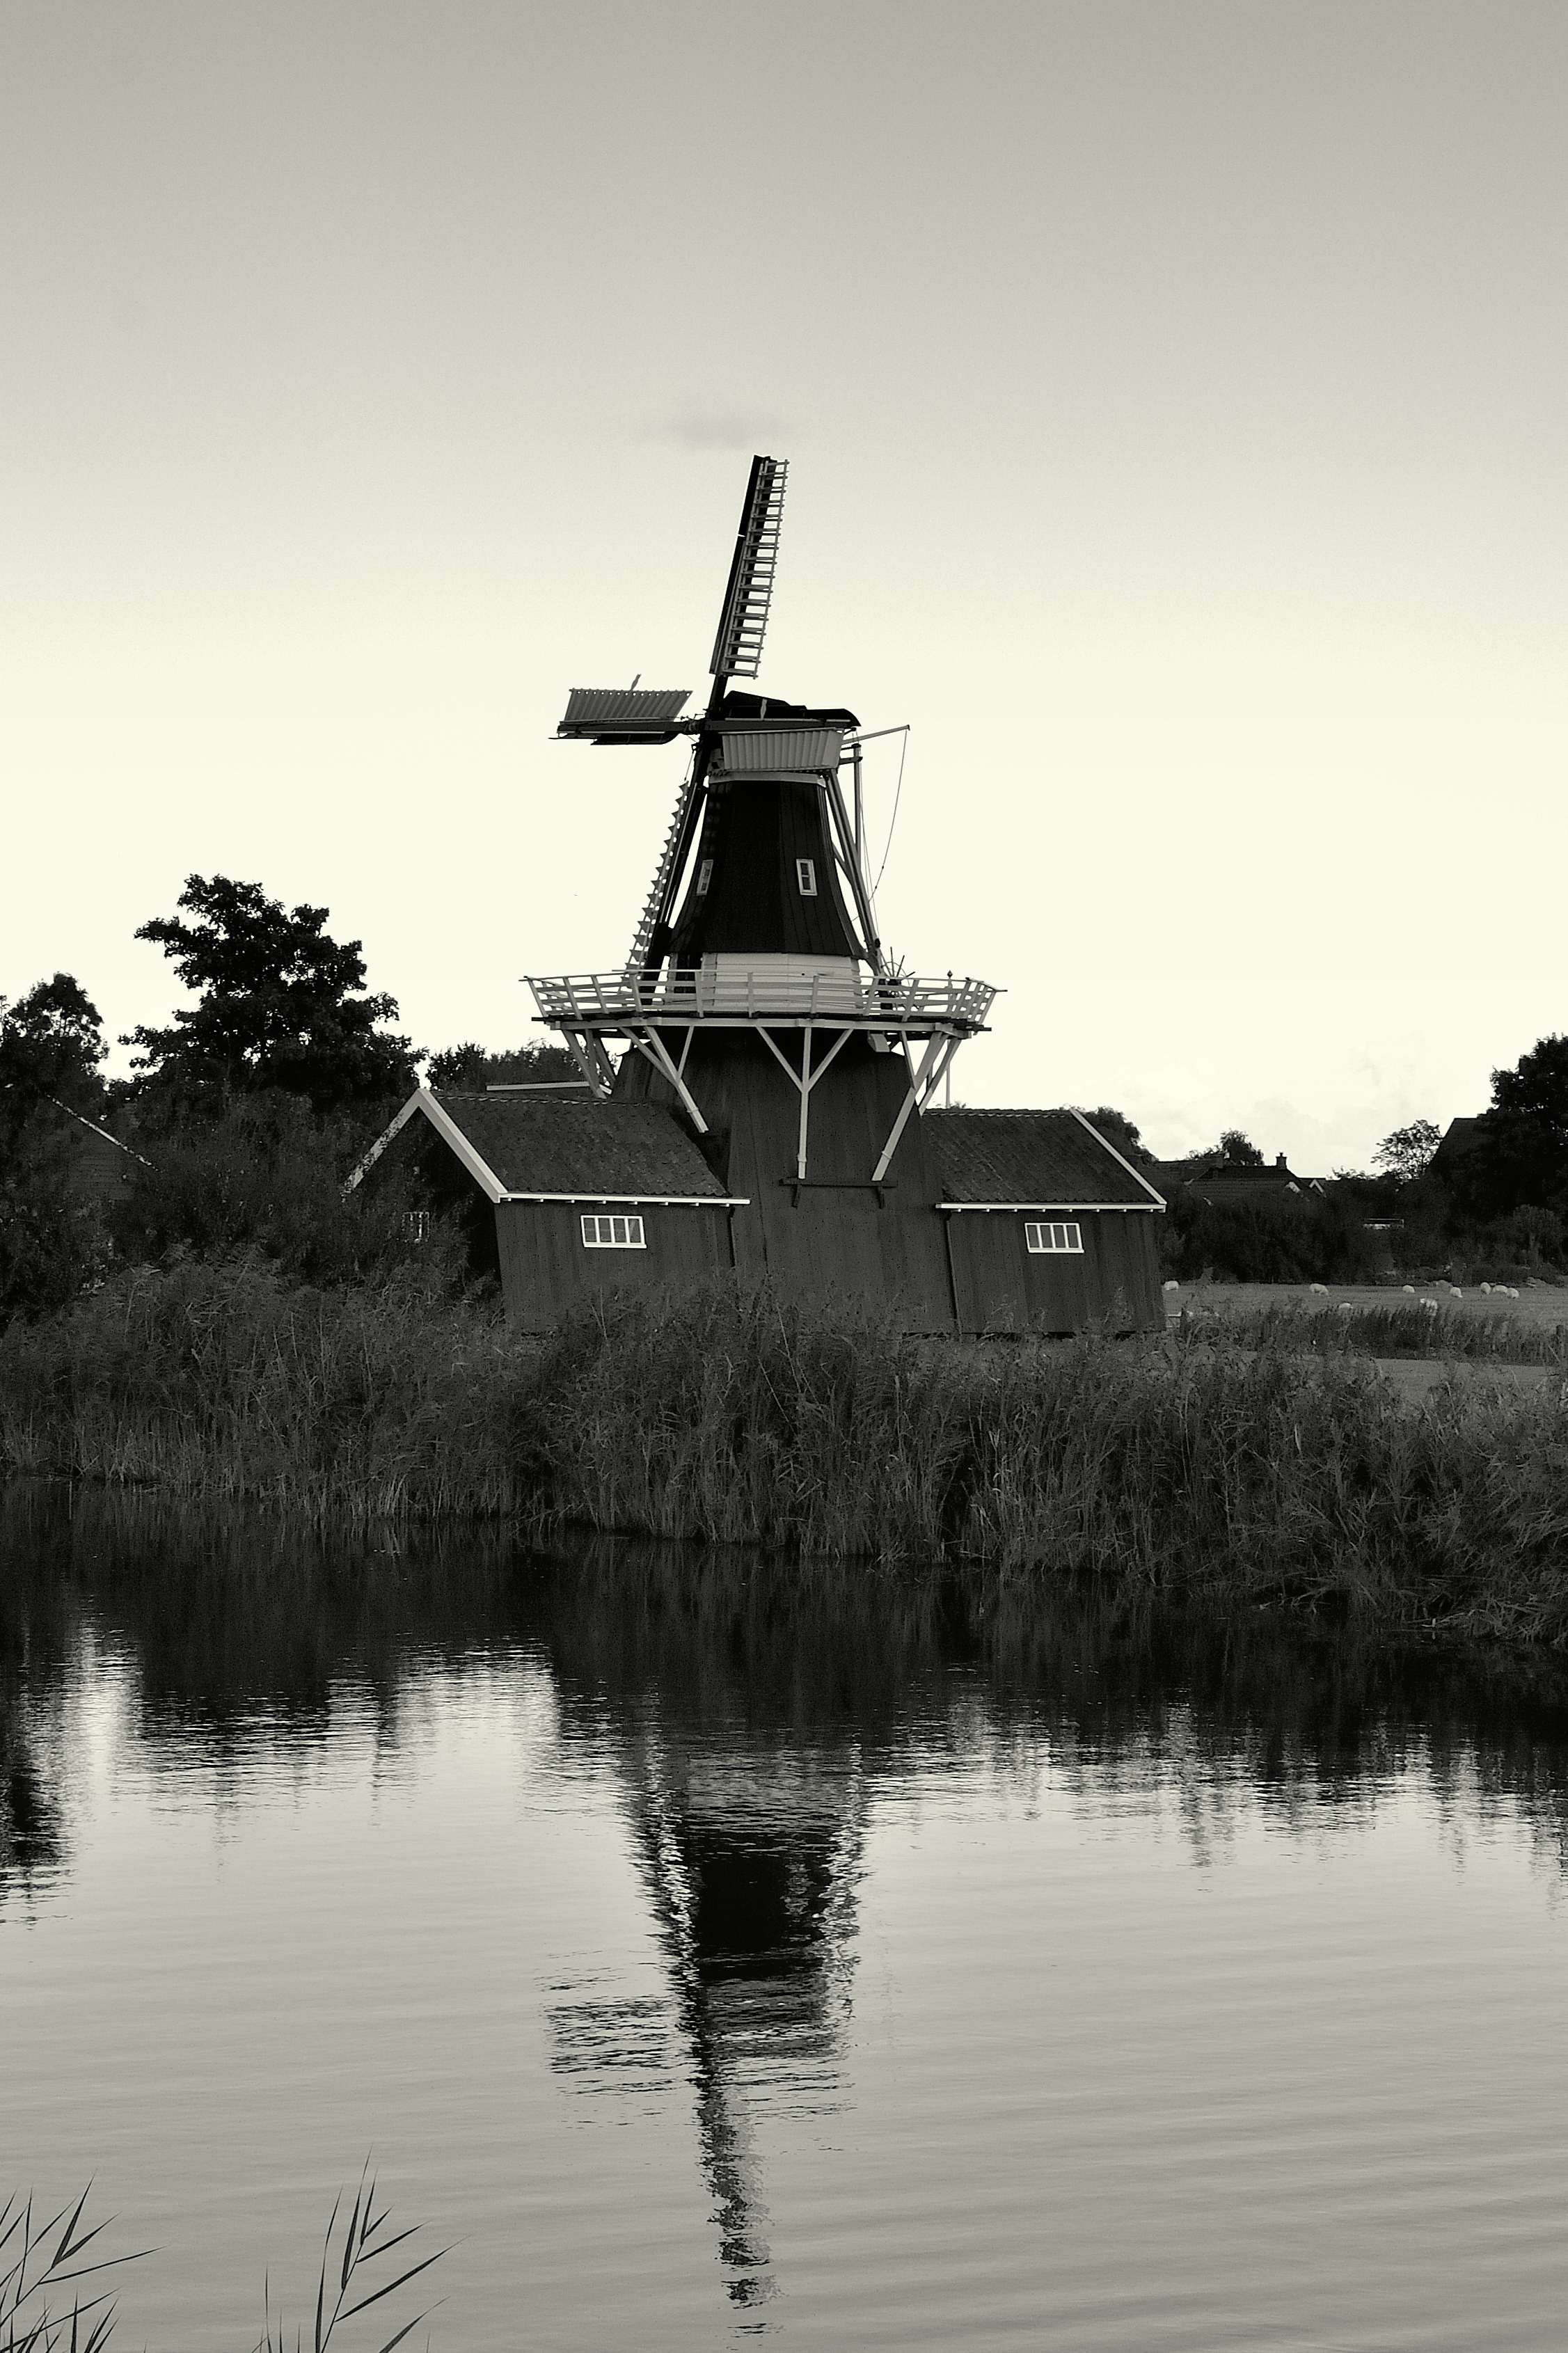
water, black and white, windmill, reflection, tower, monochrome, waterway, bw, holland, mill, windmills, monochrome photography